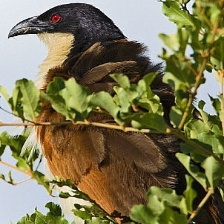
Species: COPPERY TAILED COUCAL
Scientific name: CENTROPUS CUPREICAUDUS